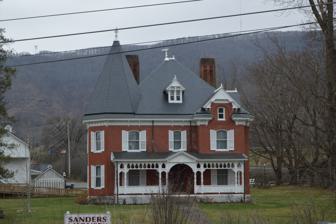
Building: Walter McDonald Sanders House
Country: United States of America
Year built: 1894
Historic house in Virginia, United States United States historic place Walter McDonald Sanders House U.S. National Register of Historic Places Virginia Landmarks Register Front of the house Show map of Virginia Show map of the United States Location College Ave., Bluefield, Virginia Coordinates 37°14′20″N 81°15′34.5″W / 37.23889°N 81.259583°W / 37.23889; -81.259583 Area 2 acres (0.81 ha) Built 1894 ( 1894 ) Architectural style Queen Anne NRHP reference No. 02001370 VLR No. 143-5022 Significant dates Added to NRHP November 21, 2002 Designated VLR September 11, 2002 The Walter McDonald Sanders House is a historic house that forms the center of the Sanders House Center complex at Bluefield in Tazewell County , Virginia , United States . It was built between 1894 and 1896, and is a large two-story, three-bay, red brick Queen Anne style dwelling. A two-story, brick over frame addition was built in 1911.  The house features a highly decorative, almost full-length, shed-roofed front porch; a pyramidal roof; and a corner turret with conical roof.  Also on the property are the contributing limestone spring house , a frame smokehouse which contains a railroad museum, a frame granary , and an early-20th century small frame dwelling known as the Rosie Trigg Cottage, which houses the Tazewell County Visitor Center. The house was listed on the National Register of Historic Places in 2002. References